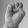
ASL letter: E